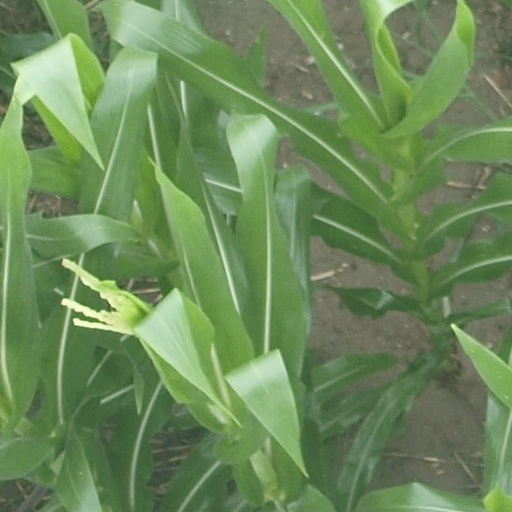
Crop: maize; corn